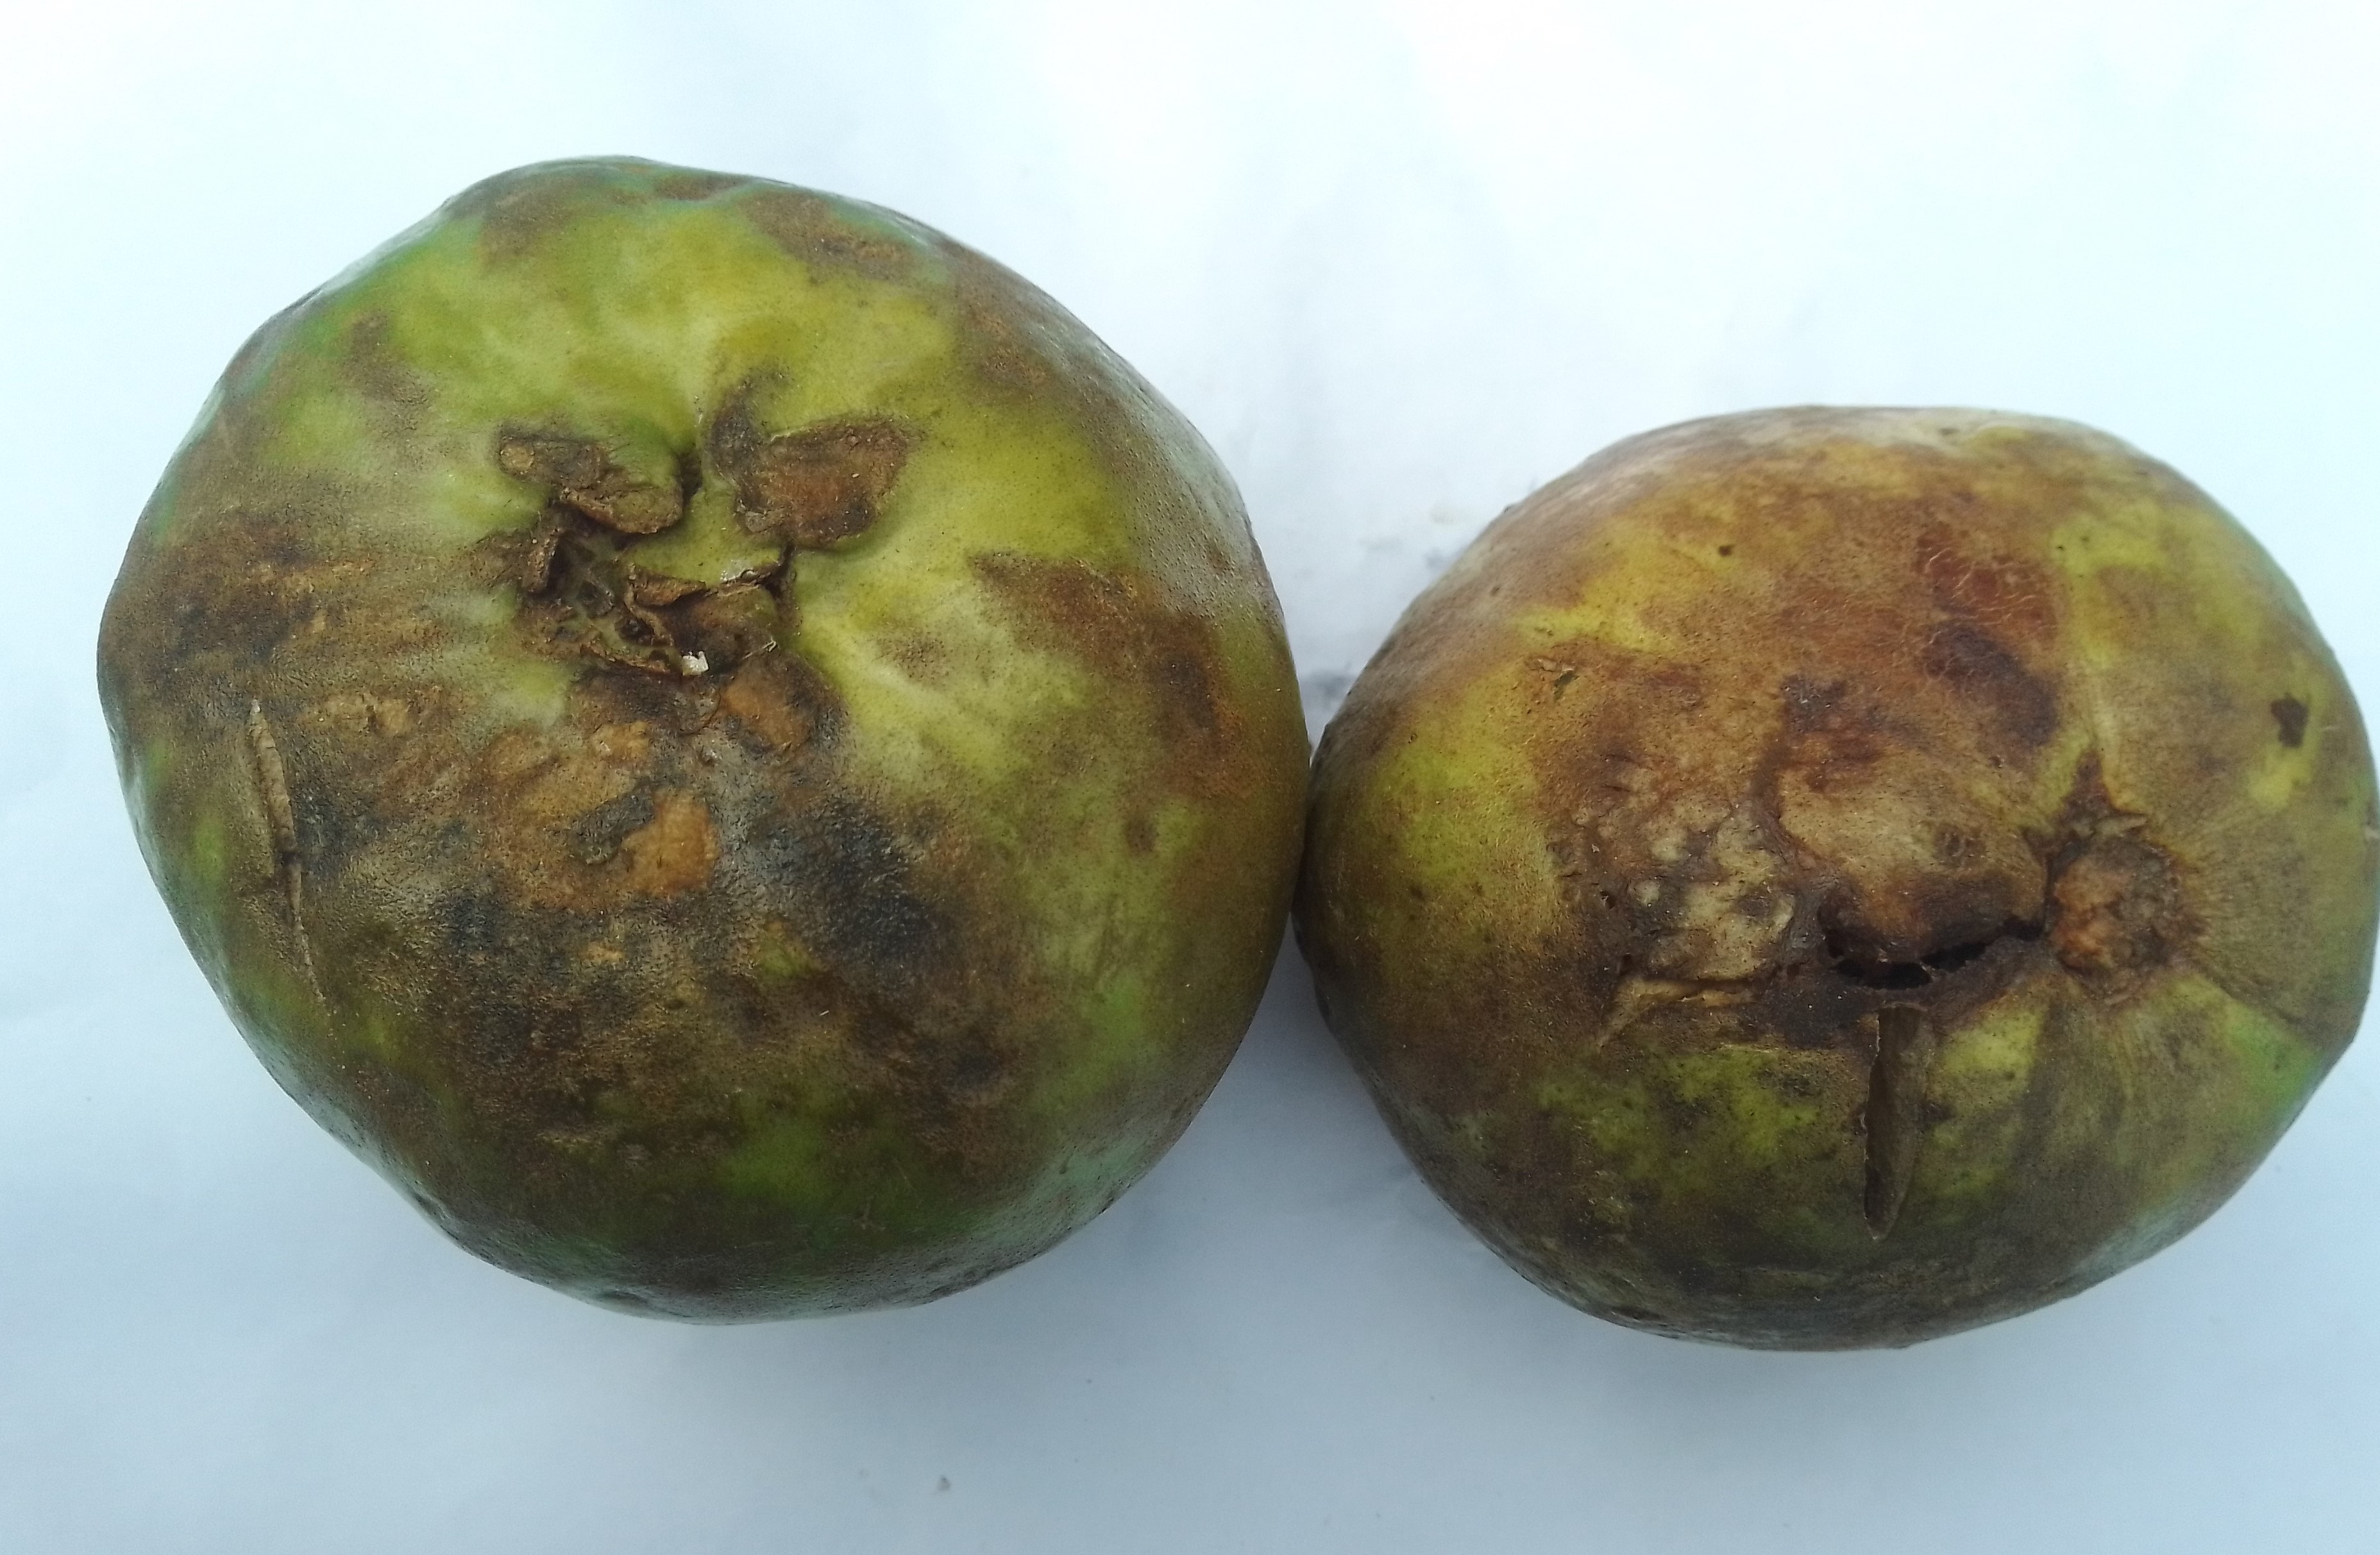
Fruit: guava
Condition: rotten